Four-goat Square Zun

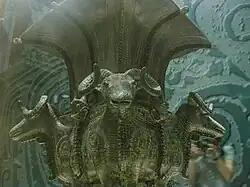
Detail

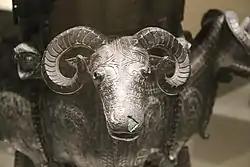
Detail of a ram's head

In April 1938, when Jiang Jingshu and his brothers Jiang Jingqiao and Jiang Xiqiao living in Yueshanpu, Huangcai Town, Ningxiang County, Hunan Province were digging to plant sweet potatoes on the mountain, they felt something hard with their hoes. It occurred to them that they also felt something hard here last year. At that time, they ignored it as they thought it might be a stone. Unexpectedly, they felt it with their hoes again that day. Therefore, they decided to move away the stones in the way. When they first hoed it, they heard a crash, then a sheet of rusty copper about long and wide flew out of the soil. One side of it was fresh, while the other side was rusty with some dim lines and patterns on its surface. They continued digging and a national treasure that had been sleeping soundly underground for more than 3,000 years gradually showed its magnificent appearance. The object was later named "Four-goat Square Zun". After Jiang Jingshu and his brothers unearthed the square zun, they didn't take it home until it was dark in order not to be found by others. However, although it was dark then, the big and heavy square zun still drew people's attention all the way through the night.